Ys

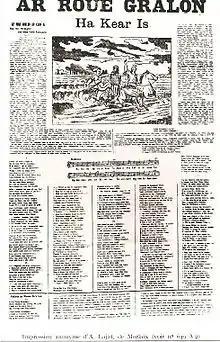
Lyrics and sheet music for the Breton "gwerz" "" ("King Gradlon and the City of Ys", 1850). This uses the archaic spelling for the city of Ys.

In the original Breton, the city receives the name of , which translates as "low city". is the Breton word for "city", and is related to the Welsh and Cornish "ker-", while / is related to Welsh , Scottish Gaelic and Irish ("low").